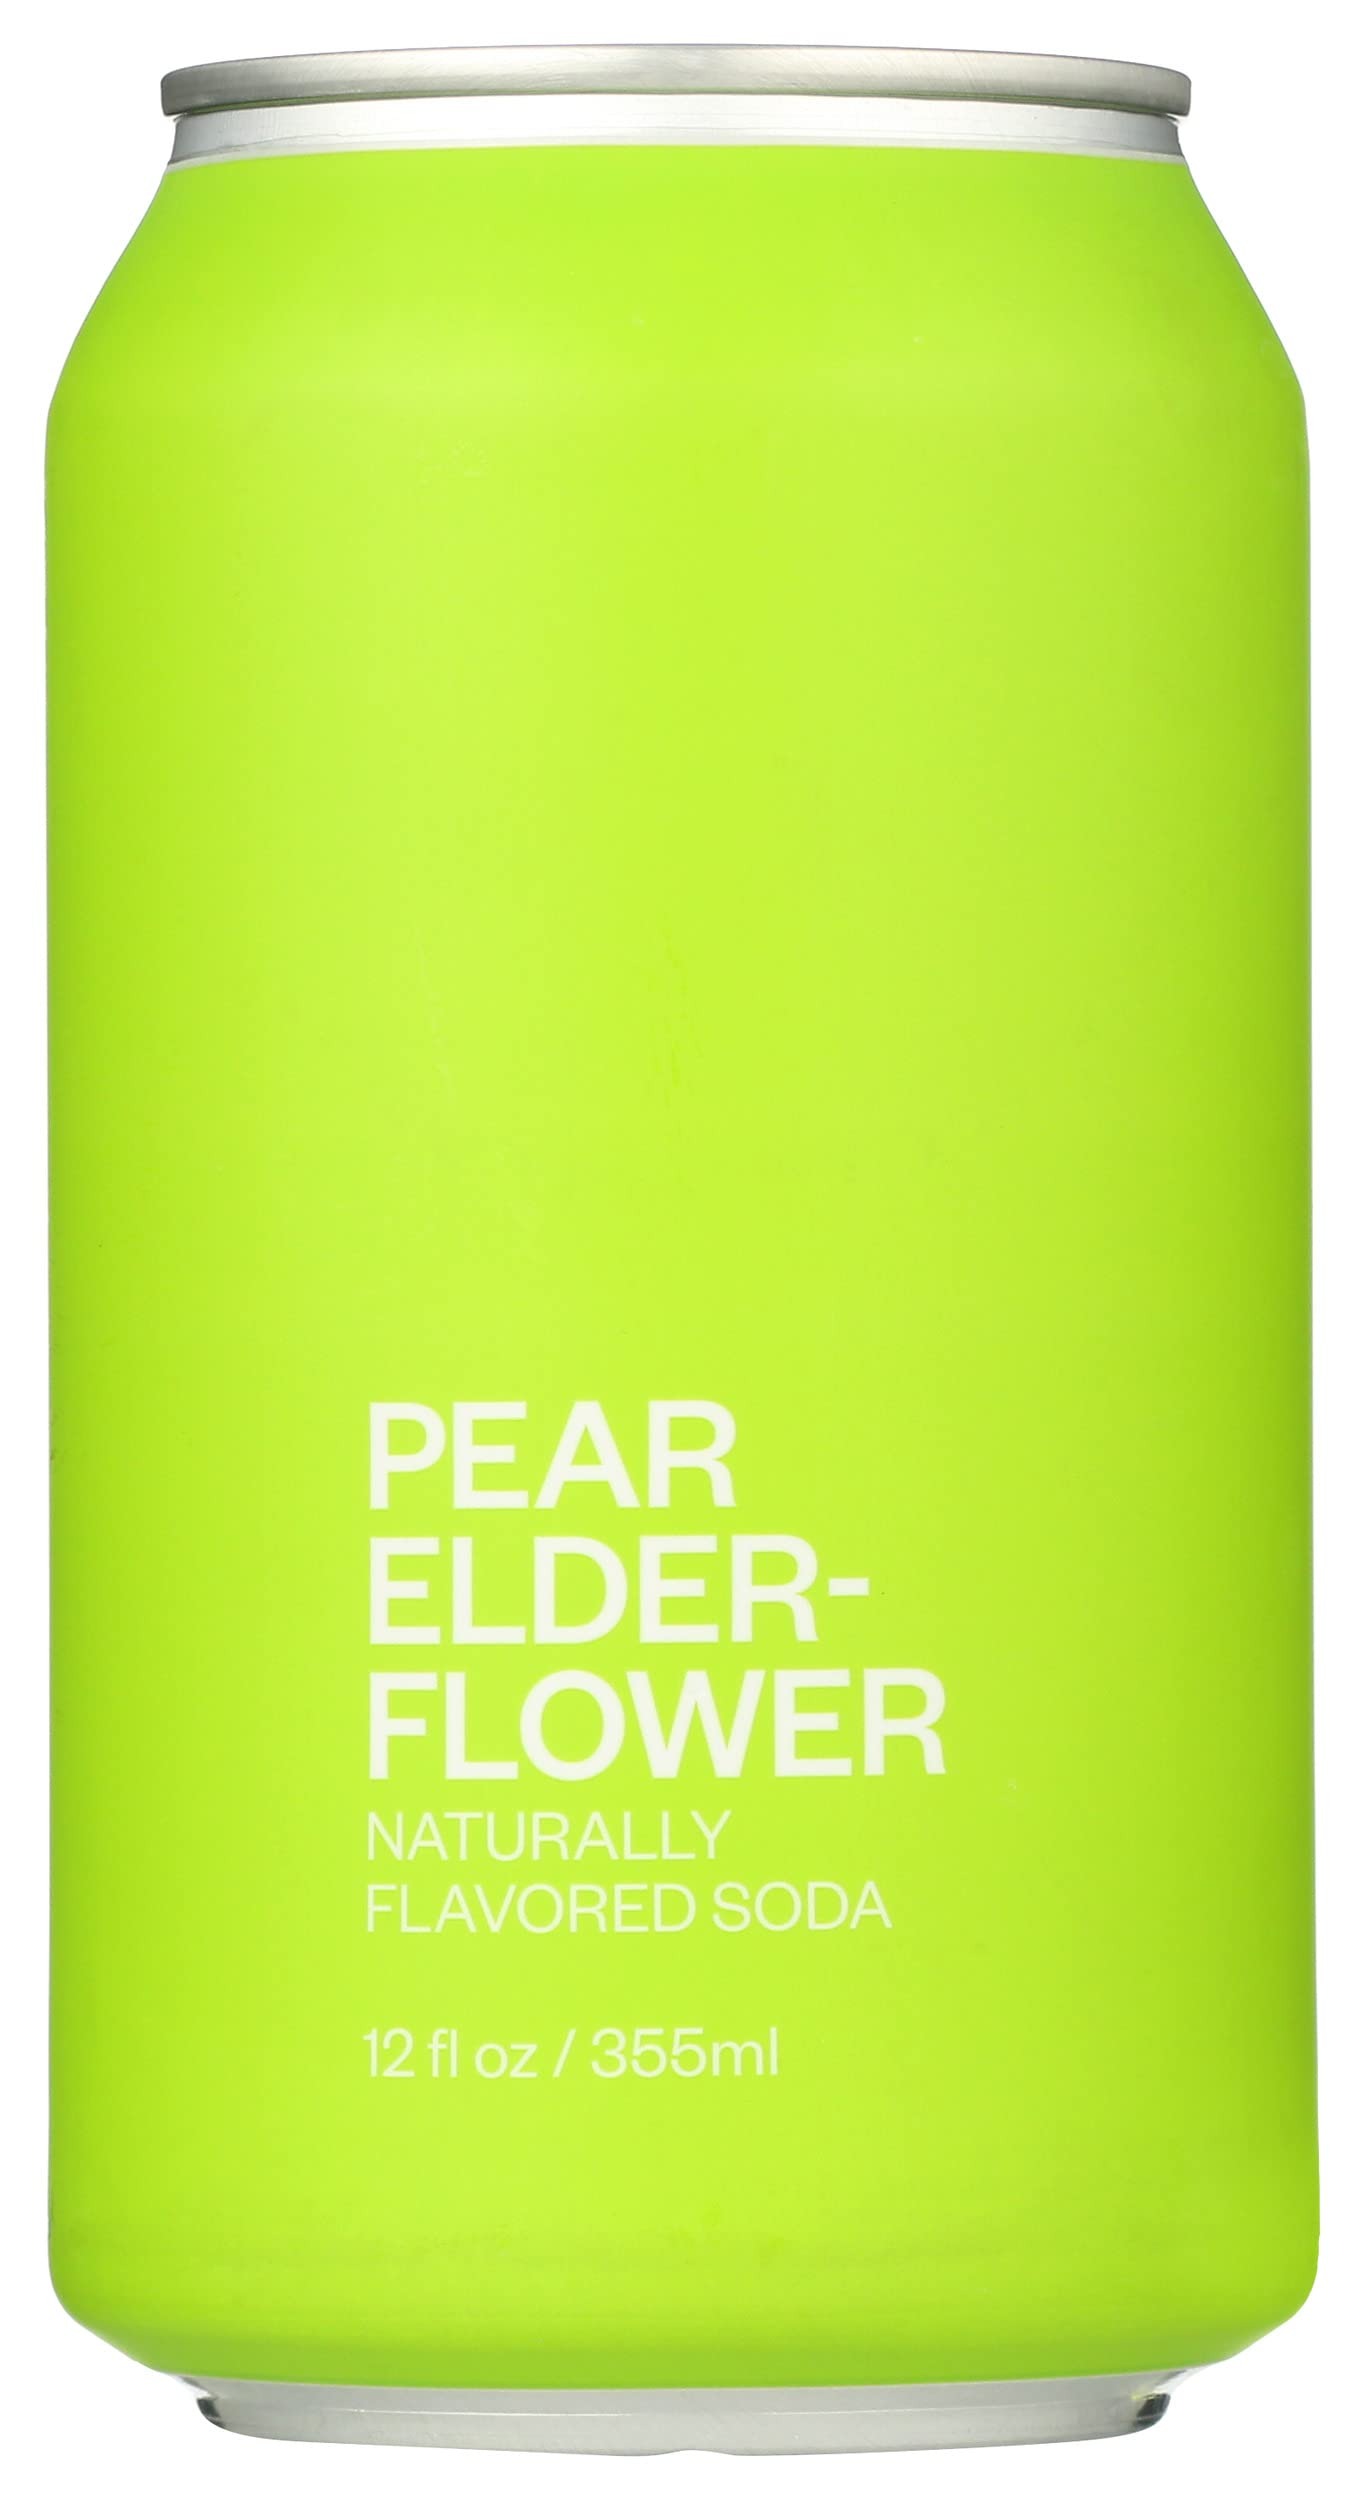
Item Name: United Sodas Of America, Pear Elderflower Naturally Flavored Soda, 12 Fl Oz (Pack of 12)
Bullet Point: United Sodas Of America, Pear Elderflower Naturally Flavored Soda, 12 Fl Oz (Pack of 12)
Value: 144.0
Unit: Fl Oz

Price: 43.355